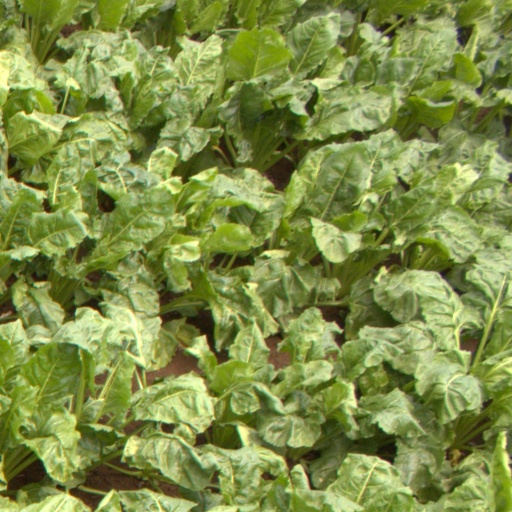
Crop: sugar beet